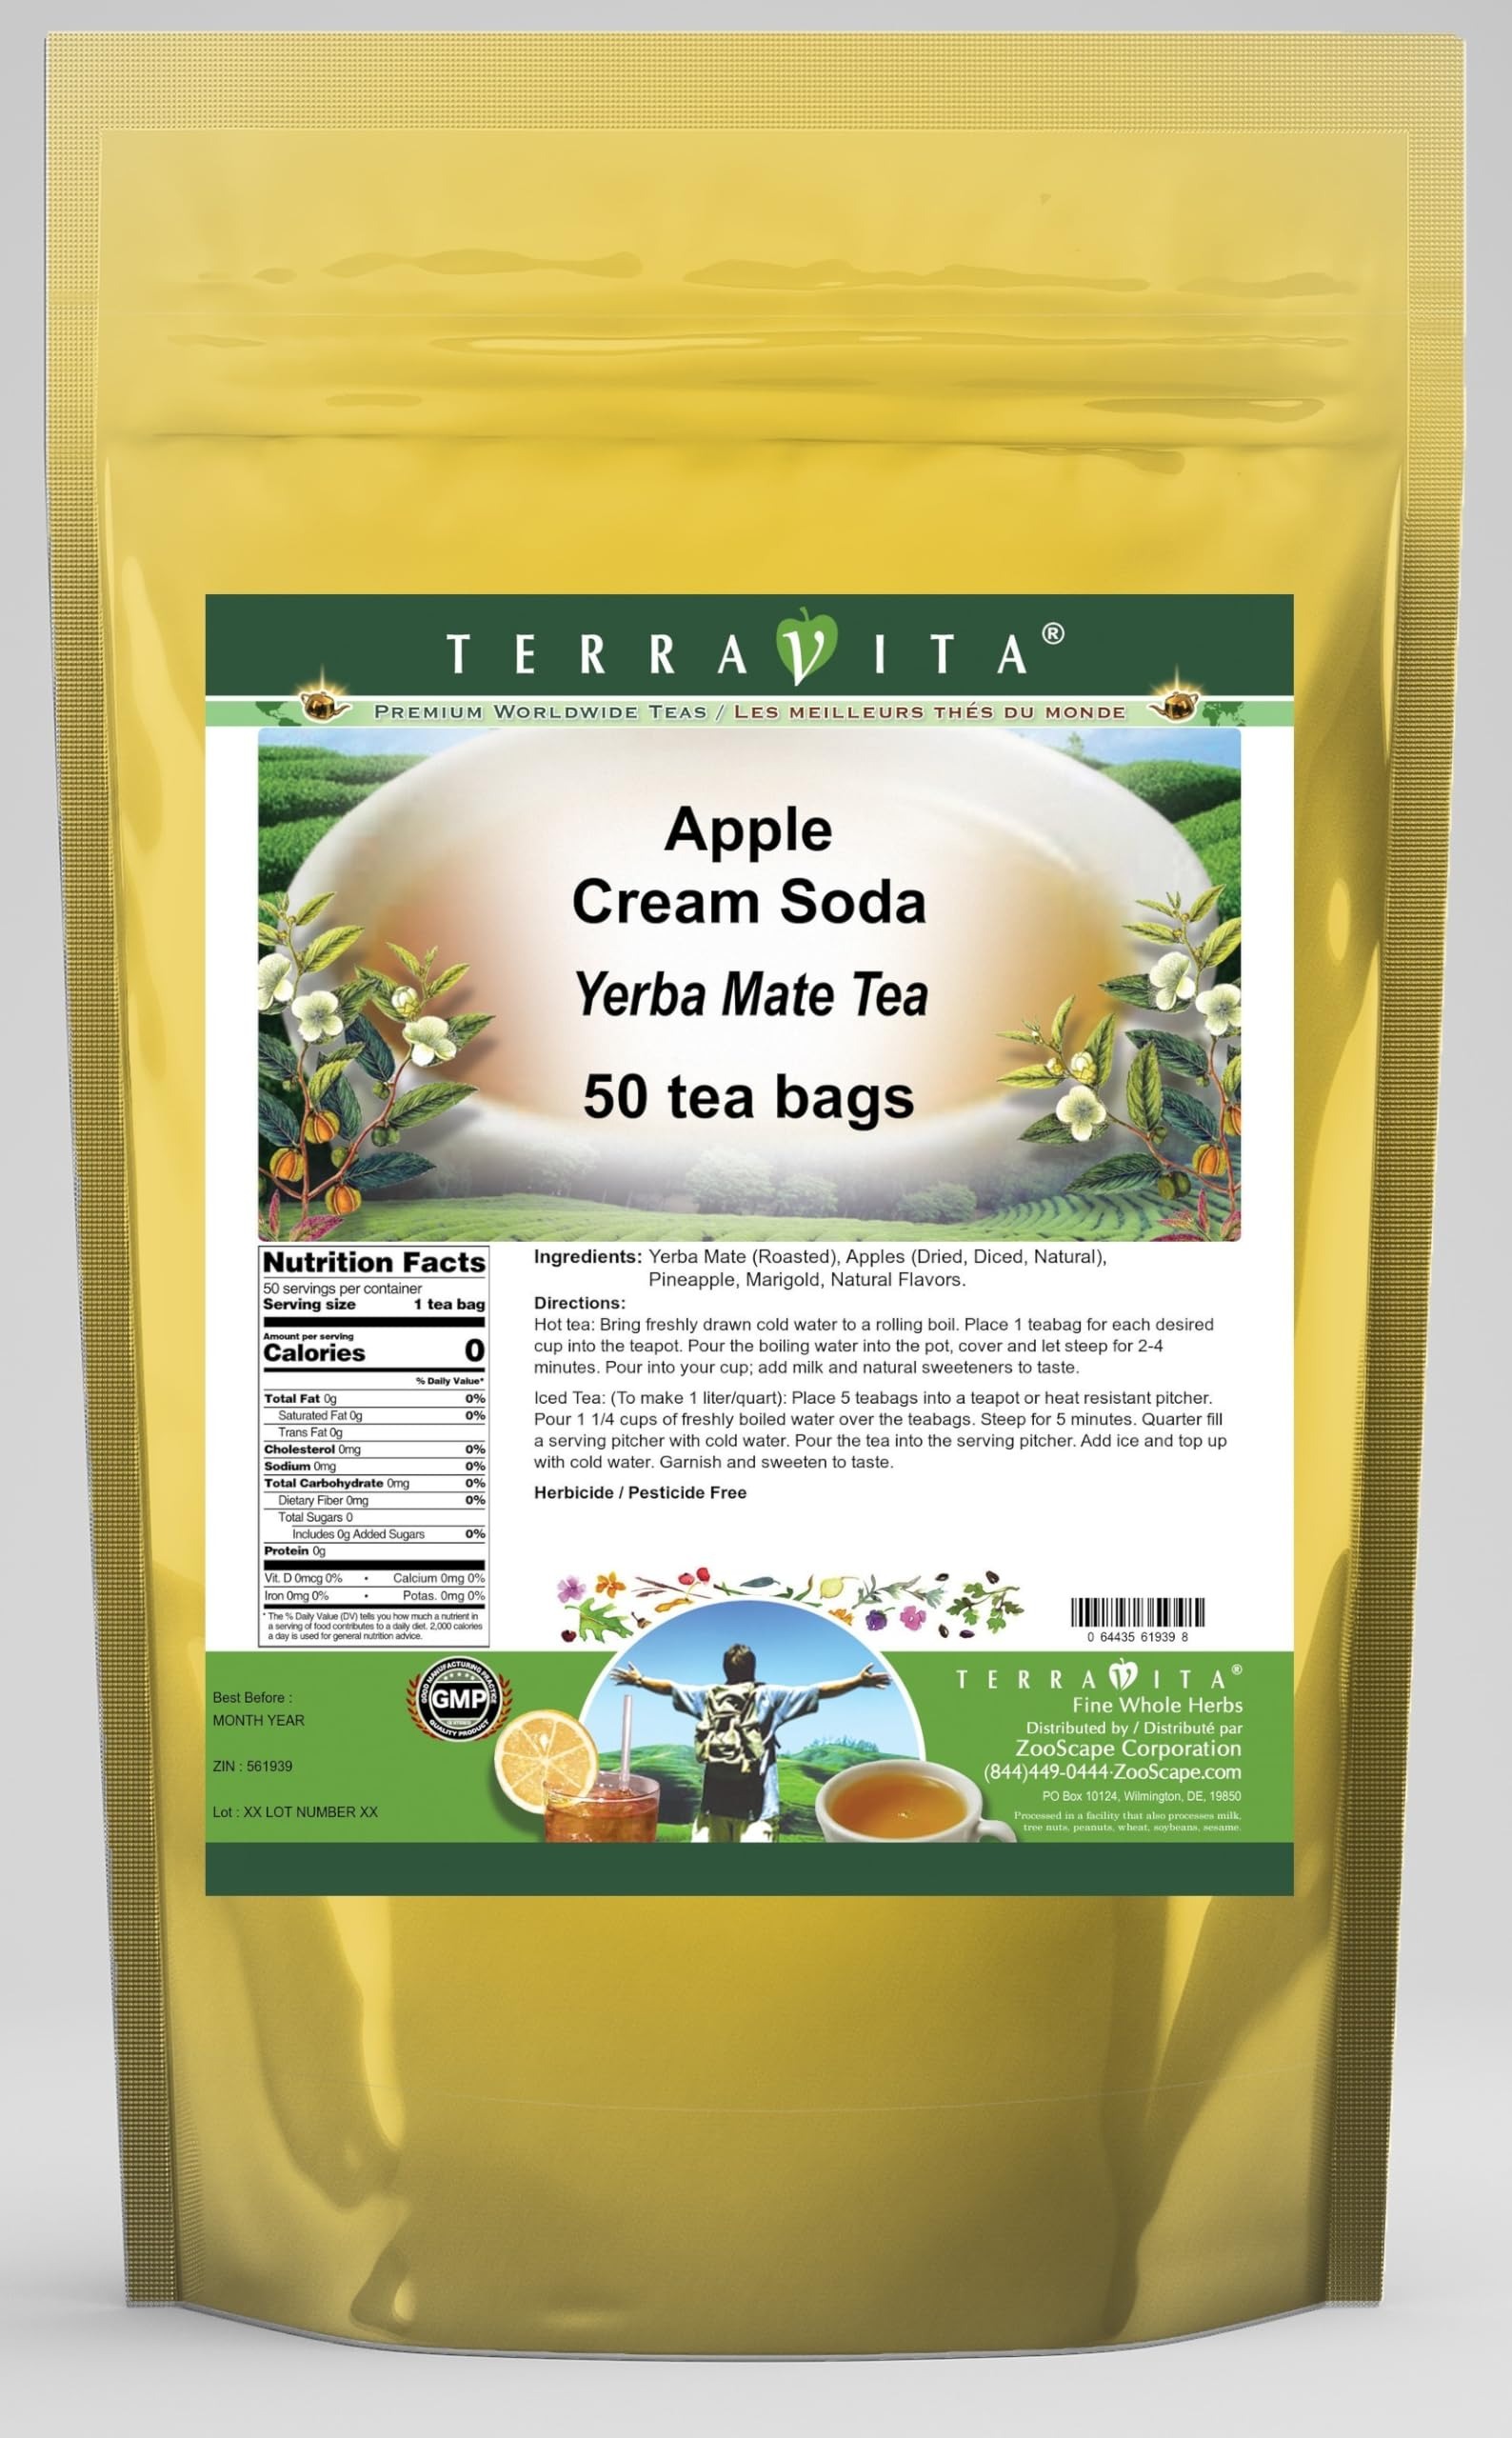
Item Name: Apple Cream Soda Yerba Mate Tea (50 tea bags, ZIN: 561939) - 2 Pack
Bullet Point 1: Our Apple Cream Soda Yerba Mate tea is a scrumptuous all-natural flavored Yerba Mate coffee substitute with Apples (Dried, Diced, Natural), Pineapple and Marigold that will refresh you with its terrific taste! You will enjoy the earthy and acidity-free Apple Cream Soda aroma and flavor again and again! - Ingredients: Yerba Mate, Apples (Dried, Diced, Natural), Pineapple, Marigold and Natural Apple Cream Soda Flavor.
Bullet Point 2: No fillers.
Bullet Point 3: Manufacturer: TerraVita
Bullet Point 4: Size: 50 tea bags
Bullet Point 5: Yerba Mate Tea Bags - Packed in a convenient upright pouch!
Product Description: Our Apple Cream Soda Yerba Mate tea is a scrumptuous all-natural flavored Yerba Mate coffee substitute with Apples (Dried, Diced, Natural), Pineapple and Marigold that will refresh you with its terrific taste! You will enjoy the earthy and acidity-free Apple Cream Soda aroma and flavor again and again! - Ingredients: Yerba Mate, Apples (Dried, Diced, Natural), Pineapple, Marigold and Natural Apple Cream Soda Flavor. - Hot tea brewing method: Bring freshly drawn cold water to a rolling boil. Place 1 teabag for each desired cup into the teapot. Pour the boiling water into the pot, cover and let steep for 2-4 minutes. Pour into your cup; add milk and natural sweeteners to taste. - Iced tea brewing method: (To make 1 liter/quart): Place 5 teabags into a teapot or heat resistant pitcher. Pour 1 1/4 cups of freshly boiled water over the teabags. Steep for 5 minutes. Quarter fill a serving pitcher with cold water. Pour the tea into the serving pitcher. Add ice and top up with cold water. Garnish and sweeten to taste. - TerraVita is an exclusive line of premium-quality, natural source products that use only the finest, purest and most potent ingredients found around the world. TerraVita is hallmarked by the highest possible standards of purity, potency, stability and freshness. All of our products are prepared with the highest elements of quality control, from raw materials through the entire manufacturing process, up to and including the moment that the bottles or bags are sealed for freshness and shipped out to you. Our highest possible standards are certified by independent laboratories and backed by our personal guarantee. - TerraVita exists to meet and ensure your family's health and wellness without the harmful effects of chemicals and health products. We strive to make a
Value: 100.0
Unit: Count

Price: 64.31